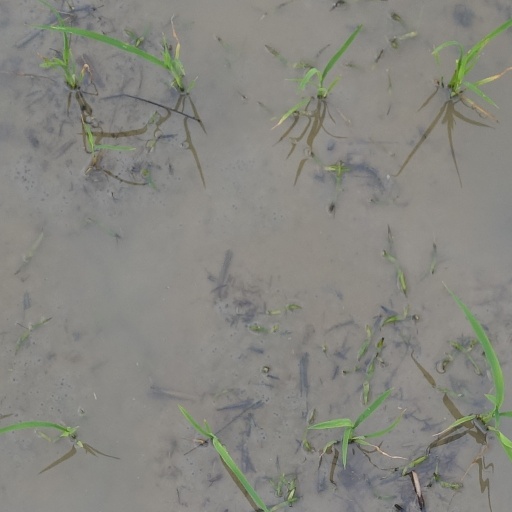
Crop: rice